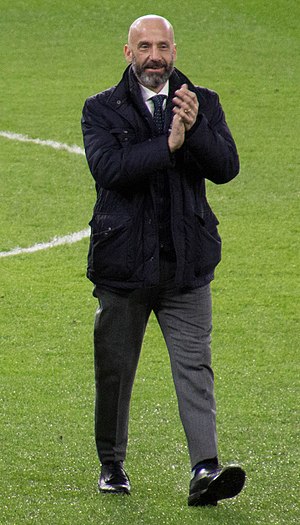
Gianluca Vialli
Gianluca Vialli i 1992.
Gianluca Vialli er en tidligere italiensk fodboldspiller og træner.